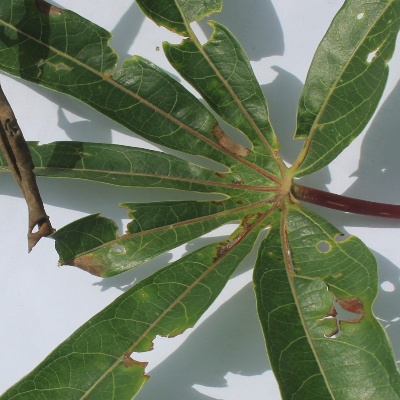
Crop: Cassava
Condition: bacterial blight